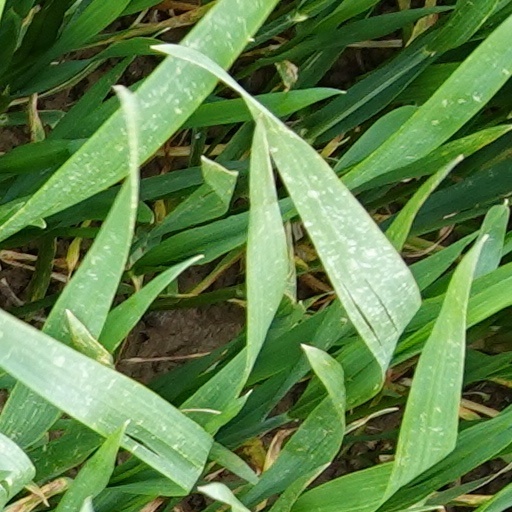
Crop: wheat